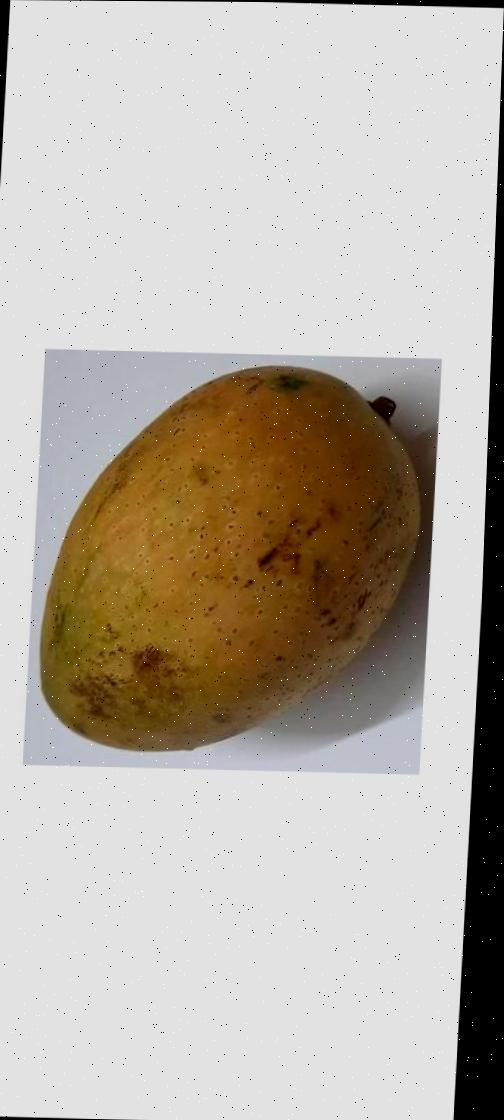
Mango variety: Ashshina Classic